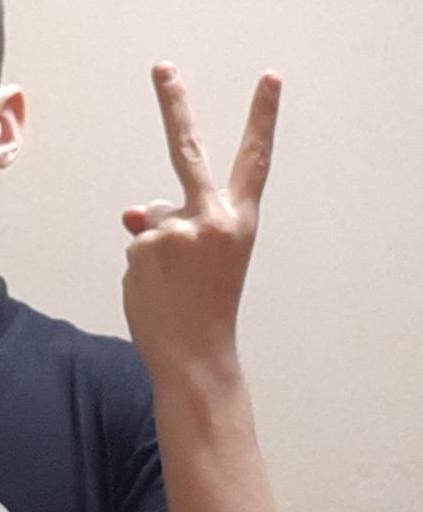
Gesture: peace_inverted